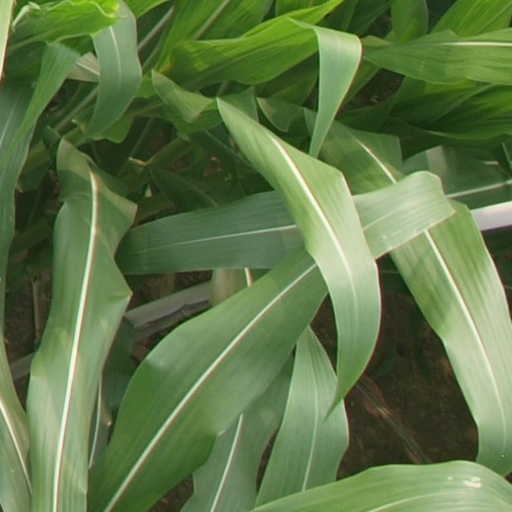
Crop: maize; corn